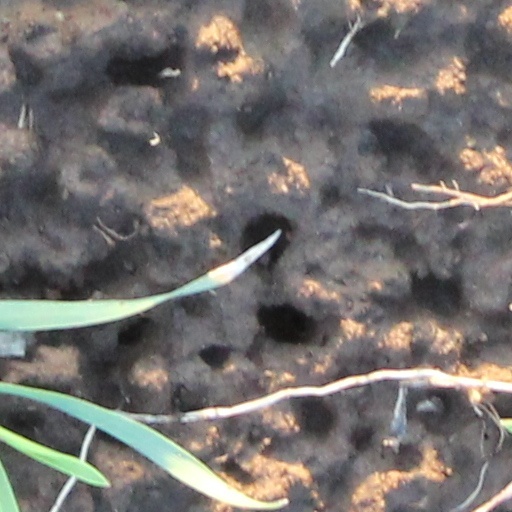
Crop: wheat